Indo-Mesopotamia relations

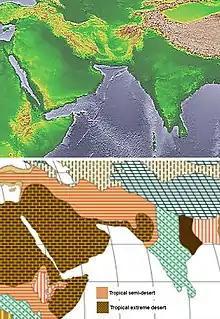
Global sea levels and vegetation during the Last Ice Age. The coastline was still roughly similar in about 10,000 BCE.

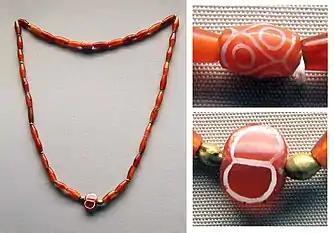
The etched carnelian beads in this necklace from the Royal Cemetery dating to the First Dynasty of Ur (2600–2500 BCE) were probably imported from the Indus Valley.

Sea levels have been rising about 100 meters over the last 15,000 years until modern times, with the effect that coast lines have been receding vastly. This is especially the case of the coast lines of the Indus and Mesopotamia, which were originally only separated by a distance of about 1000 kilometers, compared to 2000 kilometers today. For the ancestors of the Sumerians, the distance between the coasts of the Mesopotamian area and the Indus area would have been much shorter than it is today. In particular the Persian Gulf, which is only about 30 meters deep today, would have been at least partially dry, and would have formed an extension of the Mesopotamian basin.